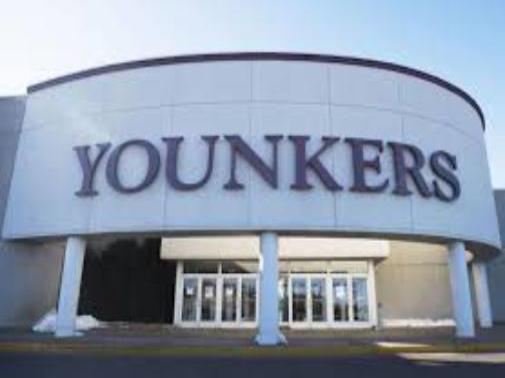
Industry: Others